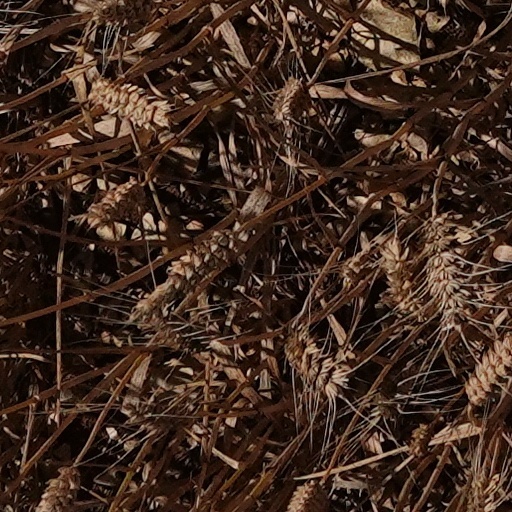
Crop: wheat